Methylation specific oligonucleotide microarray

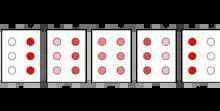
An example diagram of a MSO microarray that would be used to produce a calibration curve

Cancer cells often develop atypical methylation patterns, at CpG sites in promoters of tumour suppressor genes. High levels of methylation at a promoter leads to downregulation of the corresponding genes and is characteristic of carcinogenesis. It is one of the most consistent changes observed in early stage tumour cells. Methylation specific oligonucleotide microarray allows for the high resolution and high throughput detection of numerous methylation events on multiple gene promoters. Therefore, this technique can be used to detect aberrant methylation in tumour suppressor promoters at an early stage and has been used in gastric and colon cancers and multiple others. Because it allows one to detect presence of atypical methylations in cancer cells, it can also be used to reveal the major cause behind the malignancy, whether its main contributor is mutations on chromosomes or epigenetic modifications, as well as which tumour suppressor genes' transcription levels are affected. An interesting use of this microarray includes specific classification of cancers based on the methylation patterns alone, such as differentiating between classes of leukemia, suggesting that different classes of cancer show relatively unique methylation patterns. This technique has also been proposed to monitor cancer treatments that involve modifying the methylation patterns in mutant cancer cells.